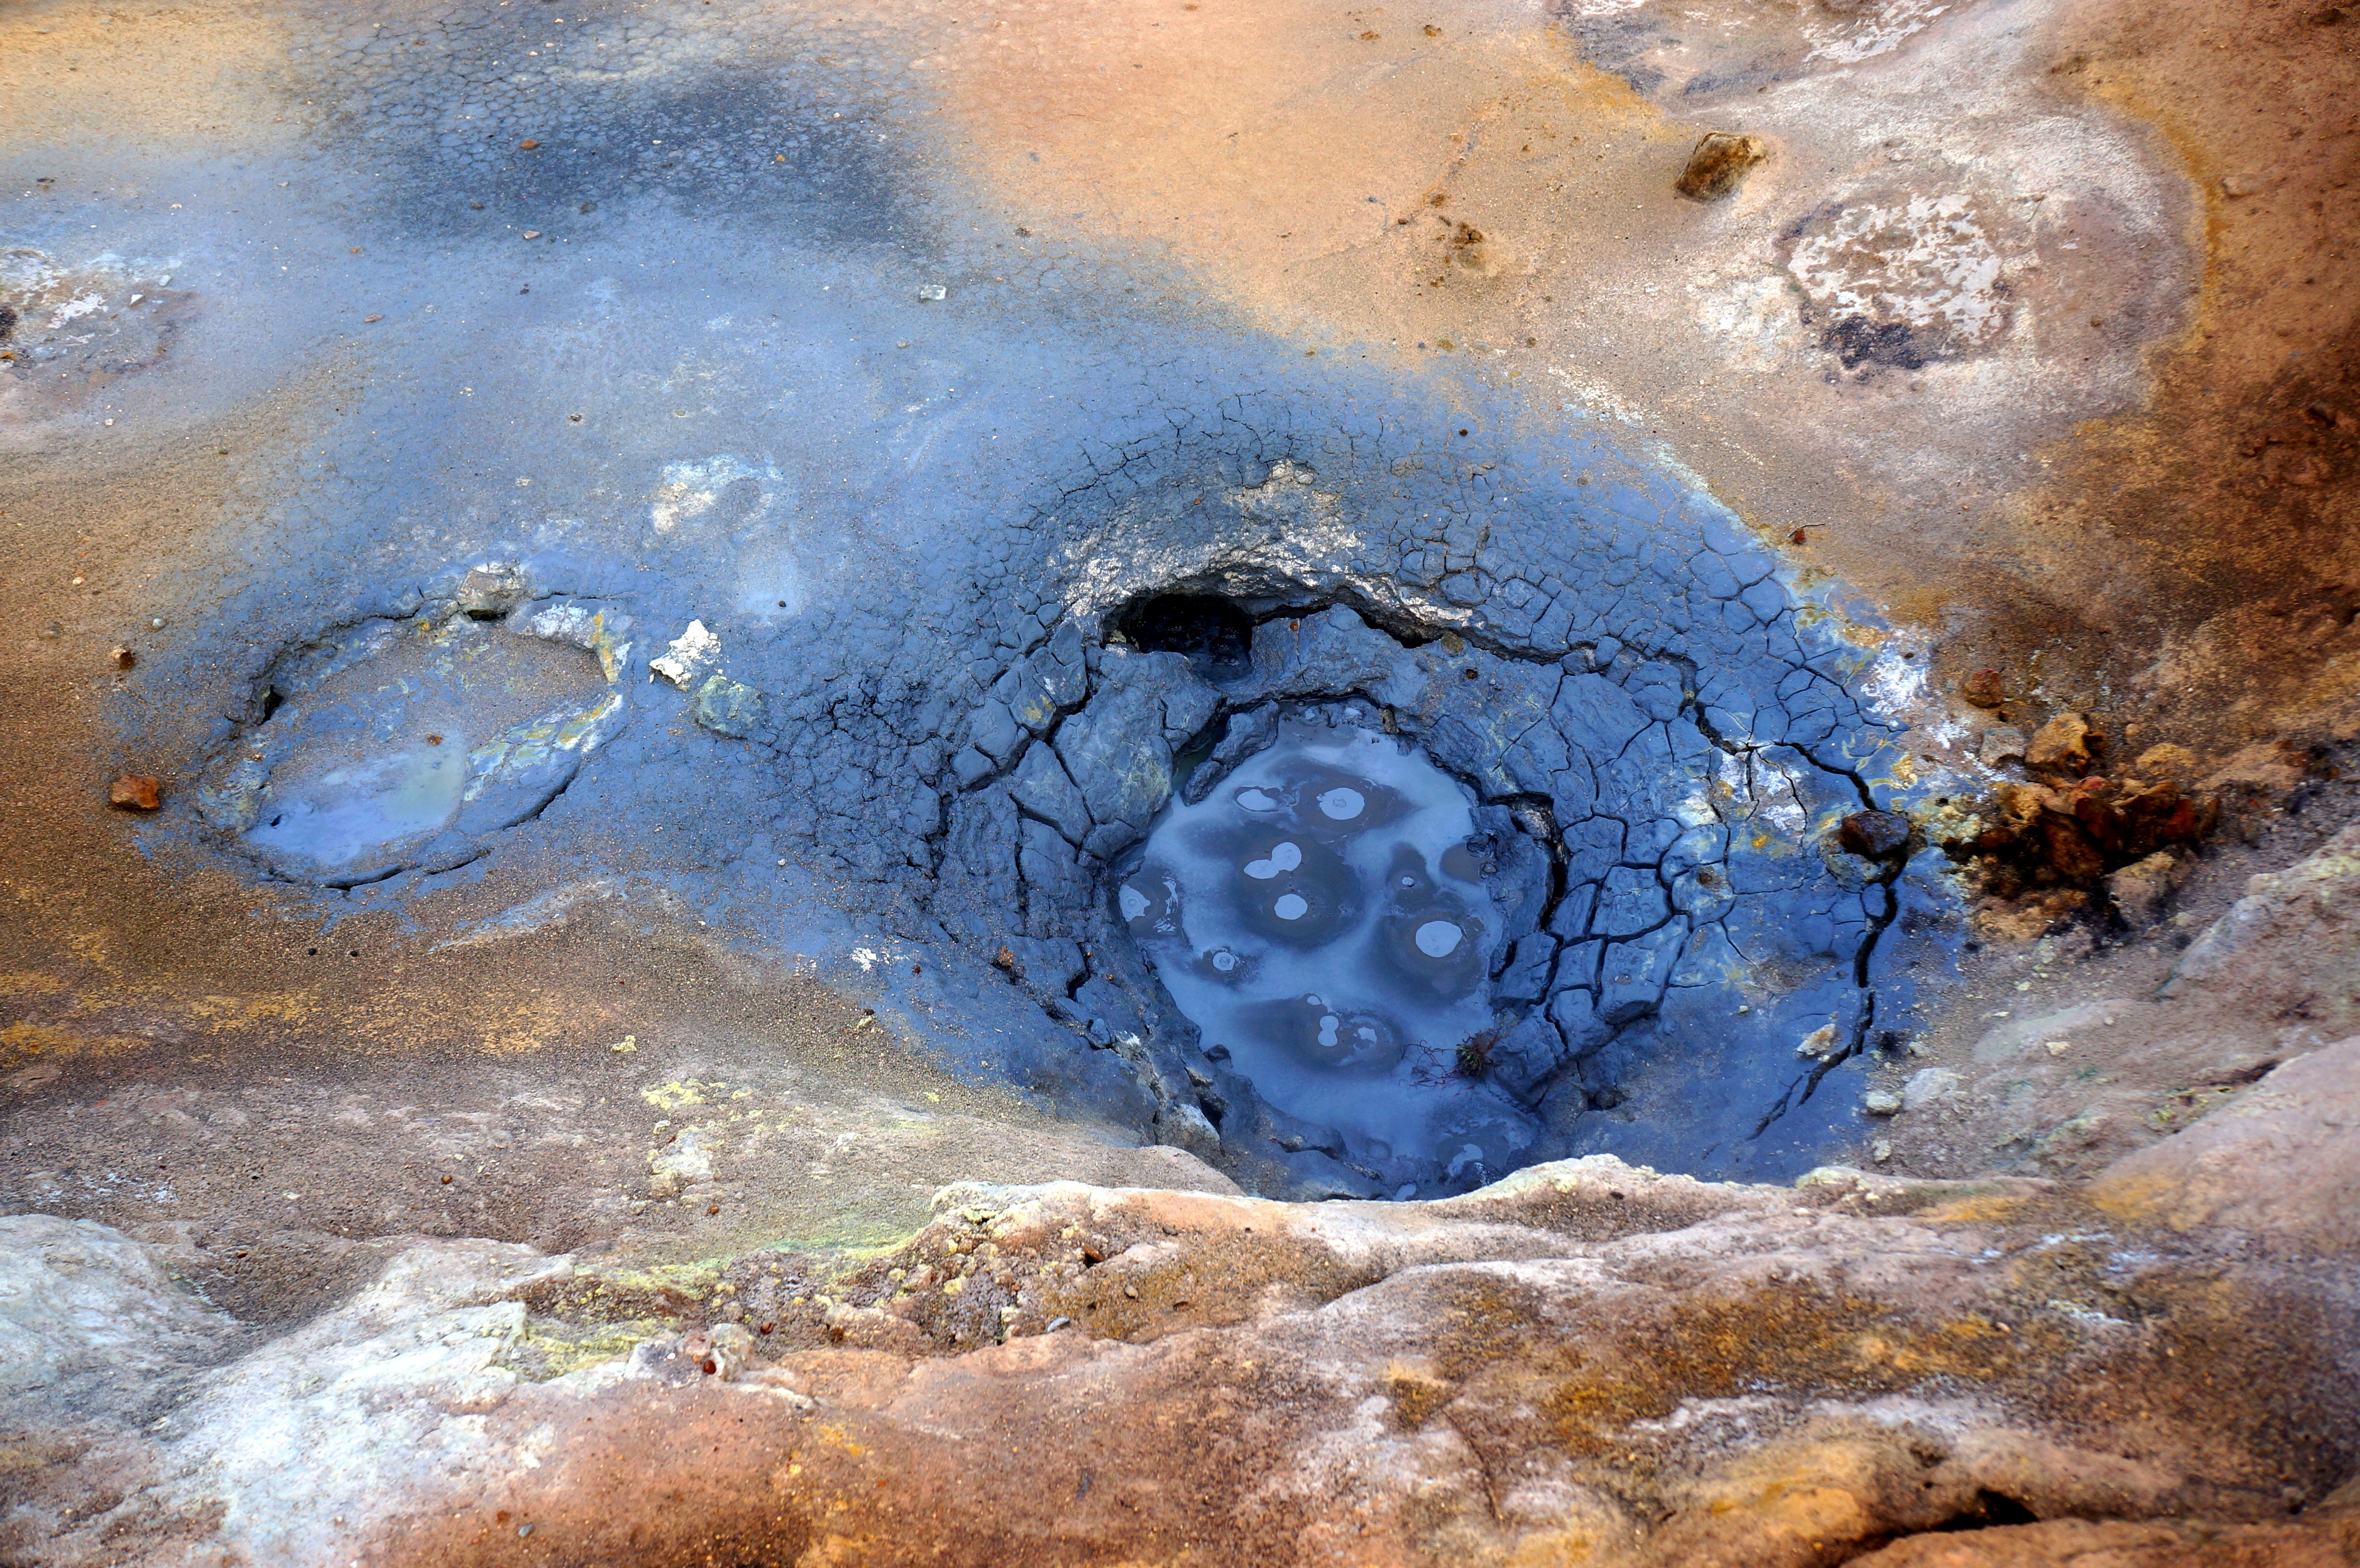
landscape, sea, water, nature, rock, reflection, blue, iceland, material, geology, geyser